Ink Master season 15

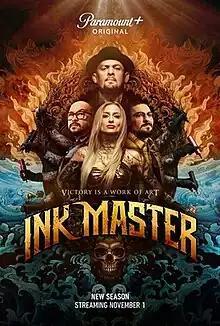
Promotional poster featuring host Joel Madden and judges Nikko Hurtado, Ryan Ashley, and DJ Tambe

The fifteenth season of tattoo reality competition show, "Ink Master" was announced on September 28, 2023. It premiered on November 1, 2023, with the first three episodes on Paramount+ and the following episodes being released weekly. Good Charlotte vocalist Joel Madden returns as host, while season 8 winner Ryan Ashley and Nikko Hurtado return as judges. Three time champion, DJ Tambe, joins the judging panel replacing Ami James.